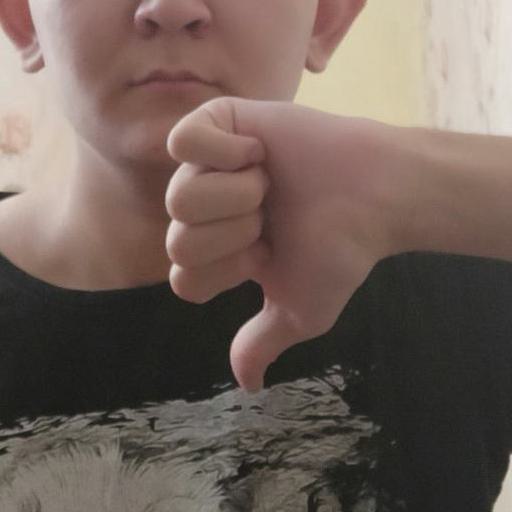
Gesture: dislike